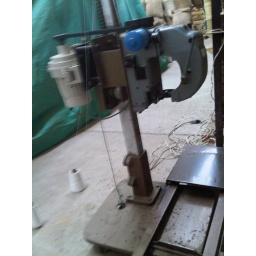
The final step is the bagging of green coffee in jute bags. This is a photo of the bag sewing machine used.